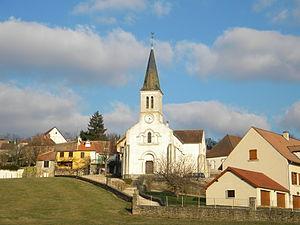
Change (Saône-et-Loire, France). Église Saint-Roch.